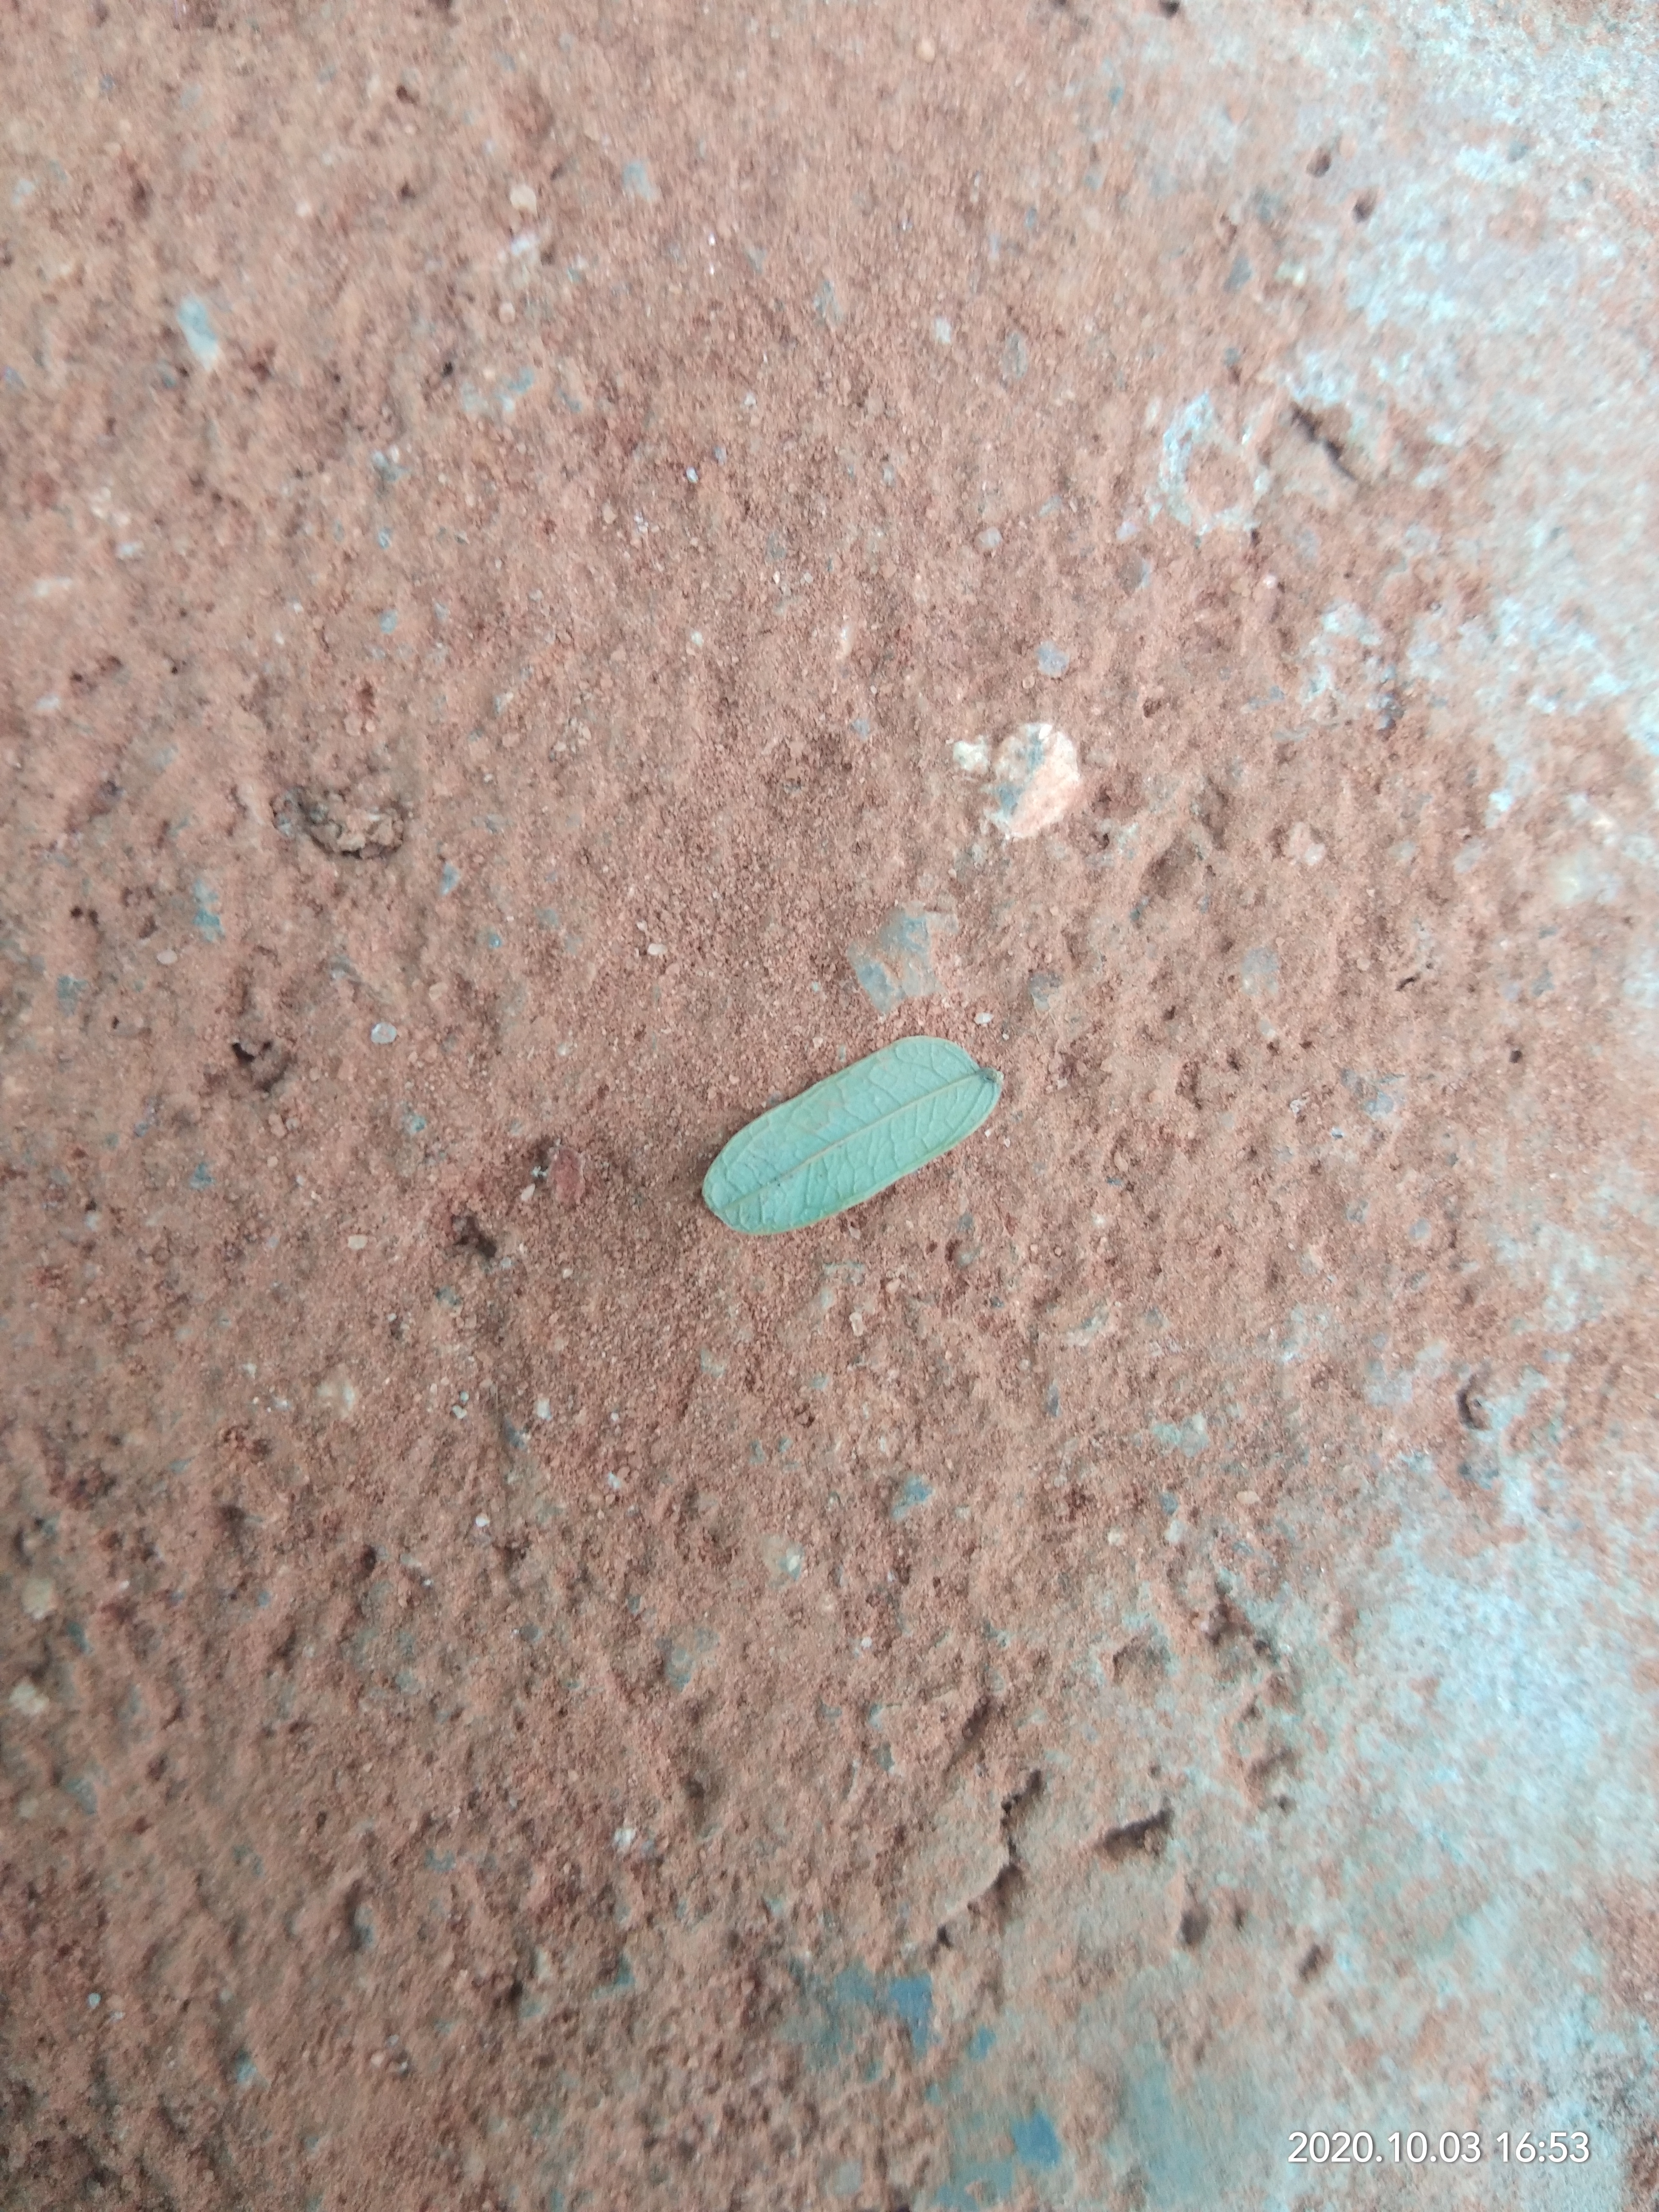
Plant: Tamarind